Claudio de Arciniega

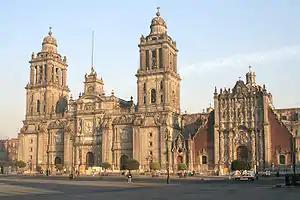
Mexico City Metropolitan Cathedral

Claudio de Arciniega (c. 1520–1593) was a Spanish architect and sculptor. He designed the Mexico City Metropolitan Cathedral and possibly the Puebla Cathedral.